Will Joseph (rugby union, born 1877)

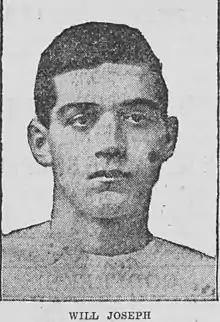

Will Joseph (May 10, 1877 – 1959) was a Welsh international rugby union player. He was a member of the winning Welsh team who beat the 1905 touring All Blacks. He played club rugby for Swansea and county rugby for Glamorgan.